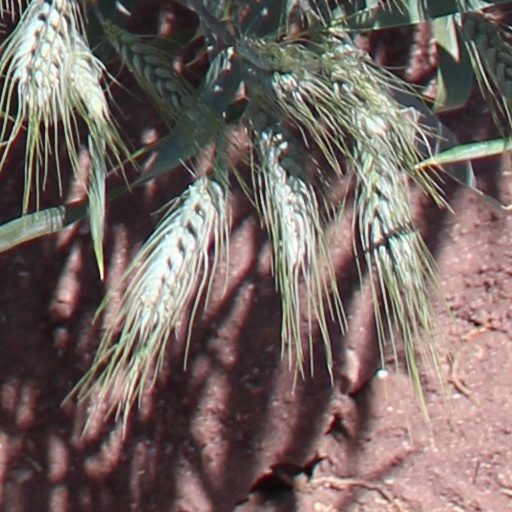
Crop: wheat